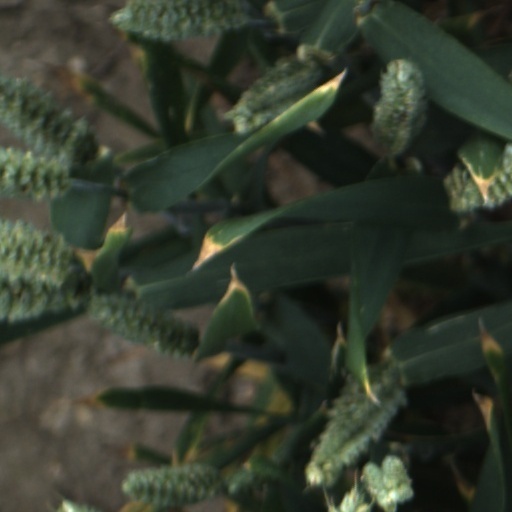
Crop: wheat